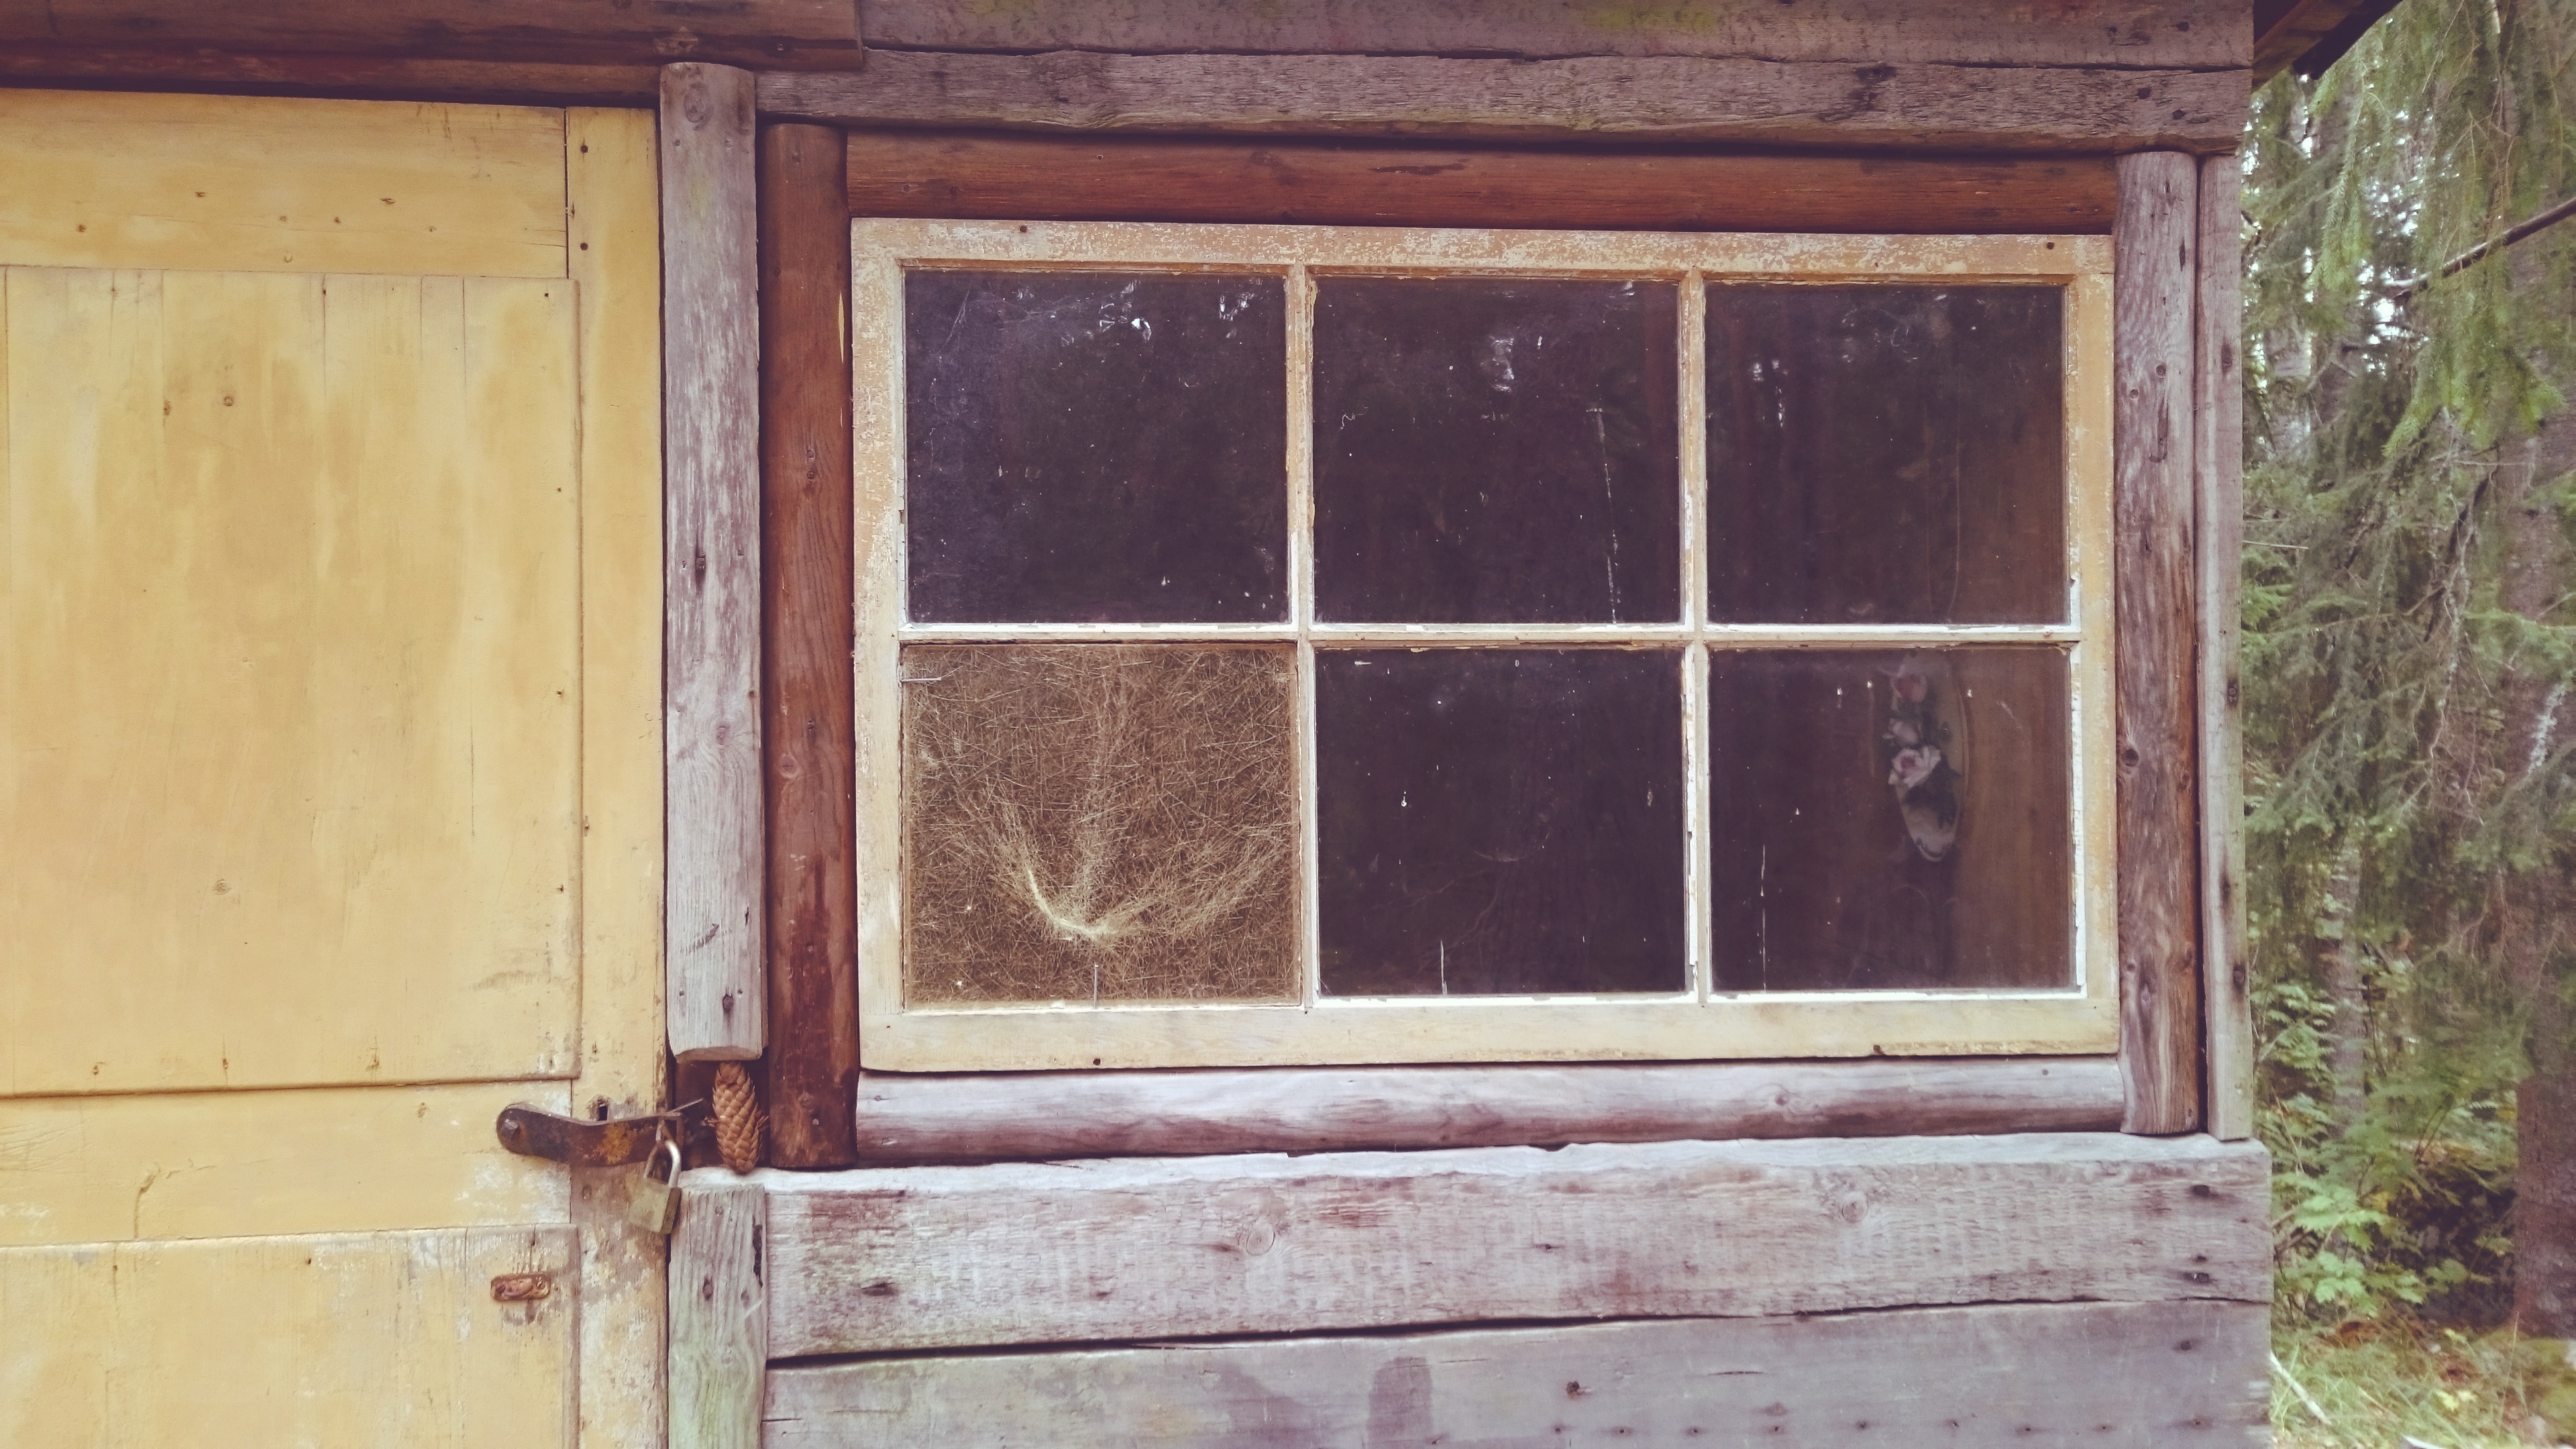
wood, house, window, home, wall, shed, furniture, door, log cabin, sash window